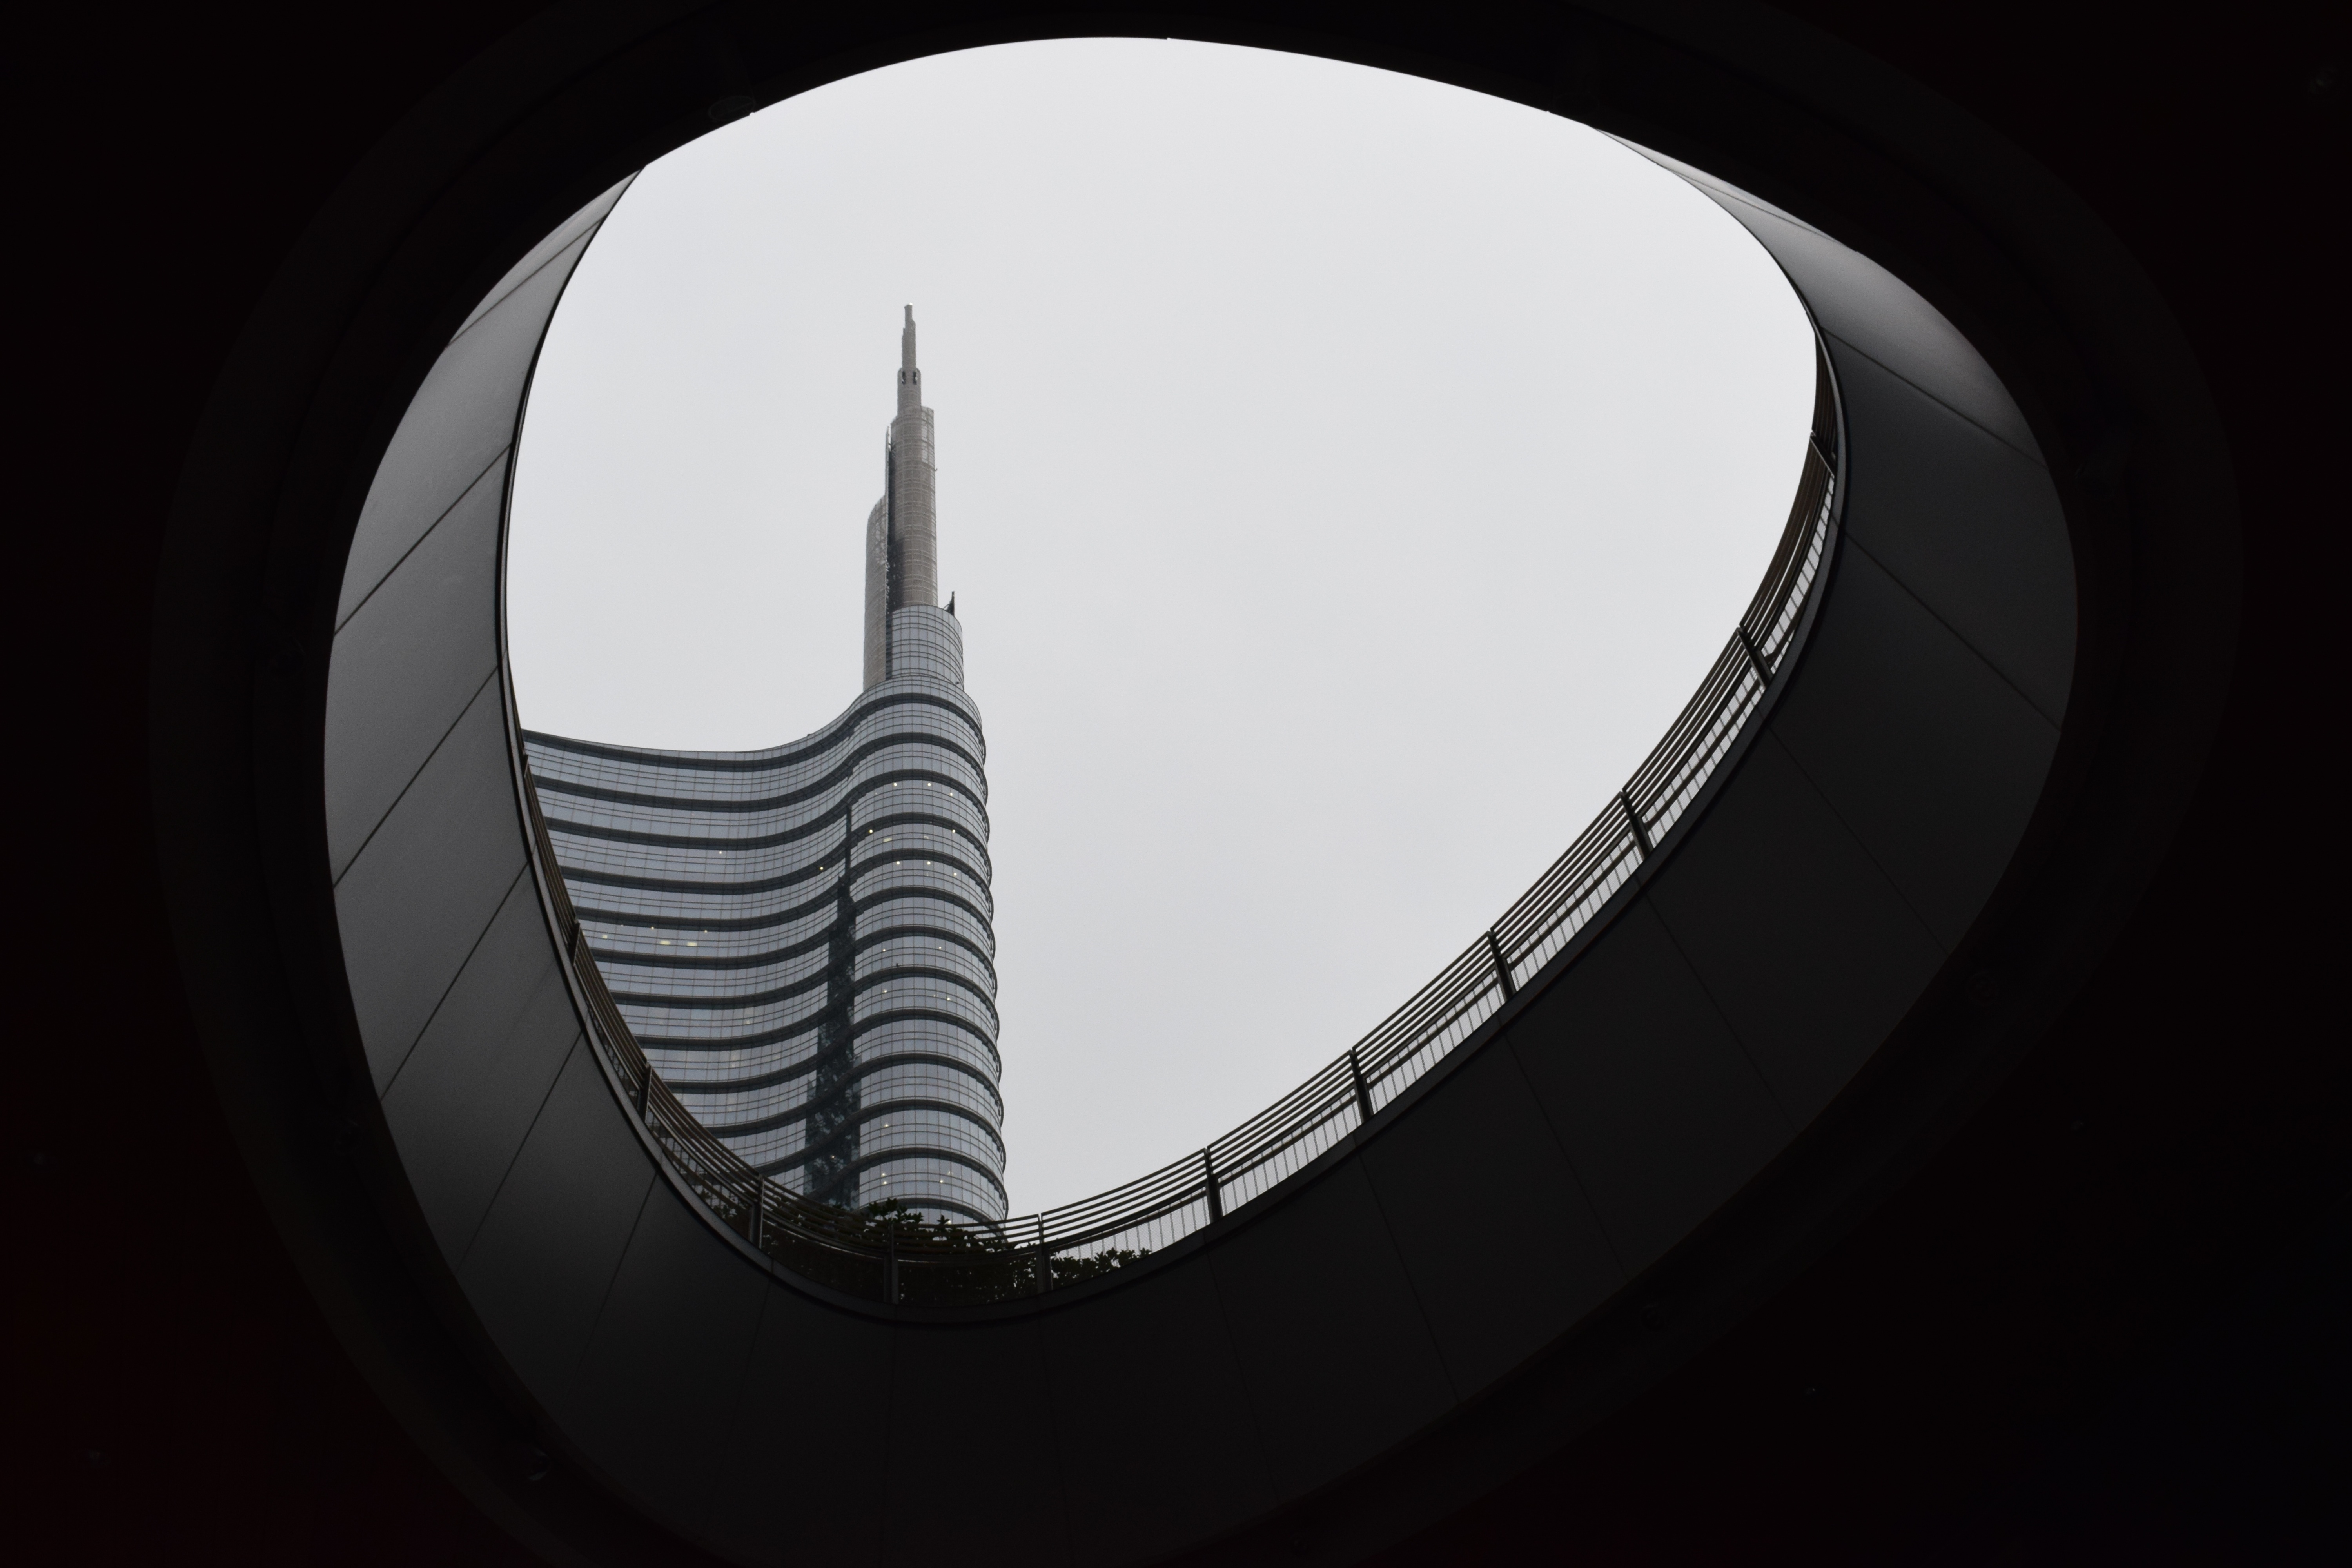
white, spiral, reflection, black, monochrome, circle, symmetry, shape, computer wallpaper